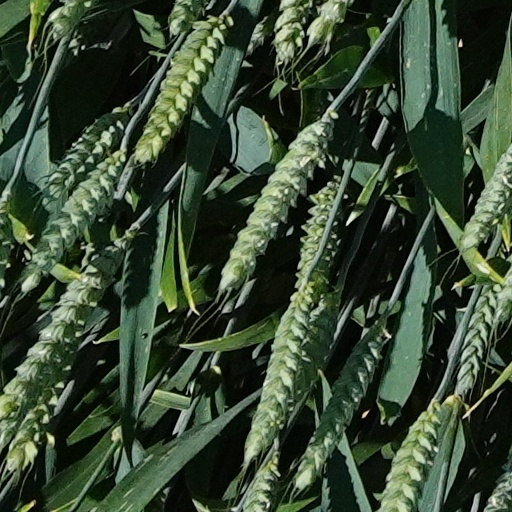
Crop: wheat